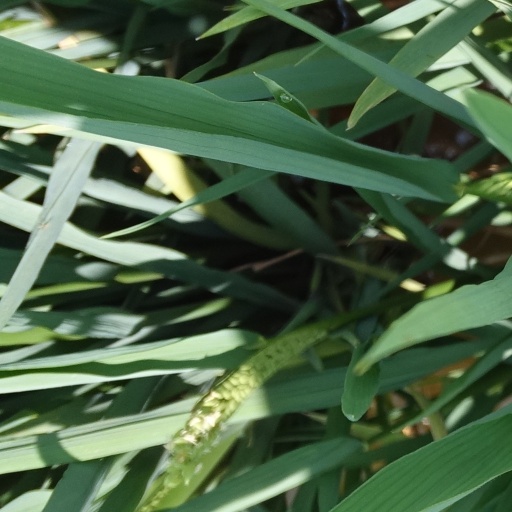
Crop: rice